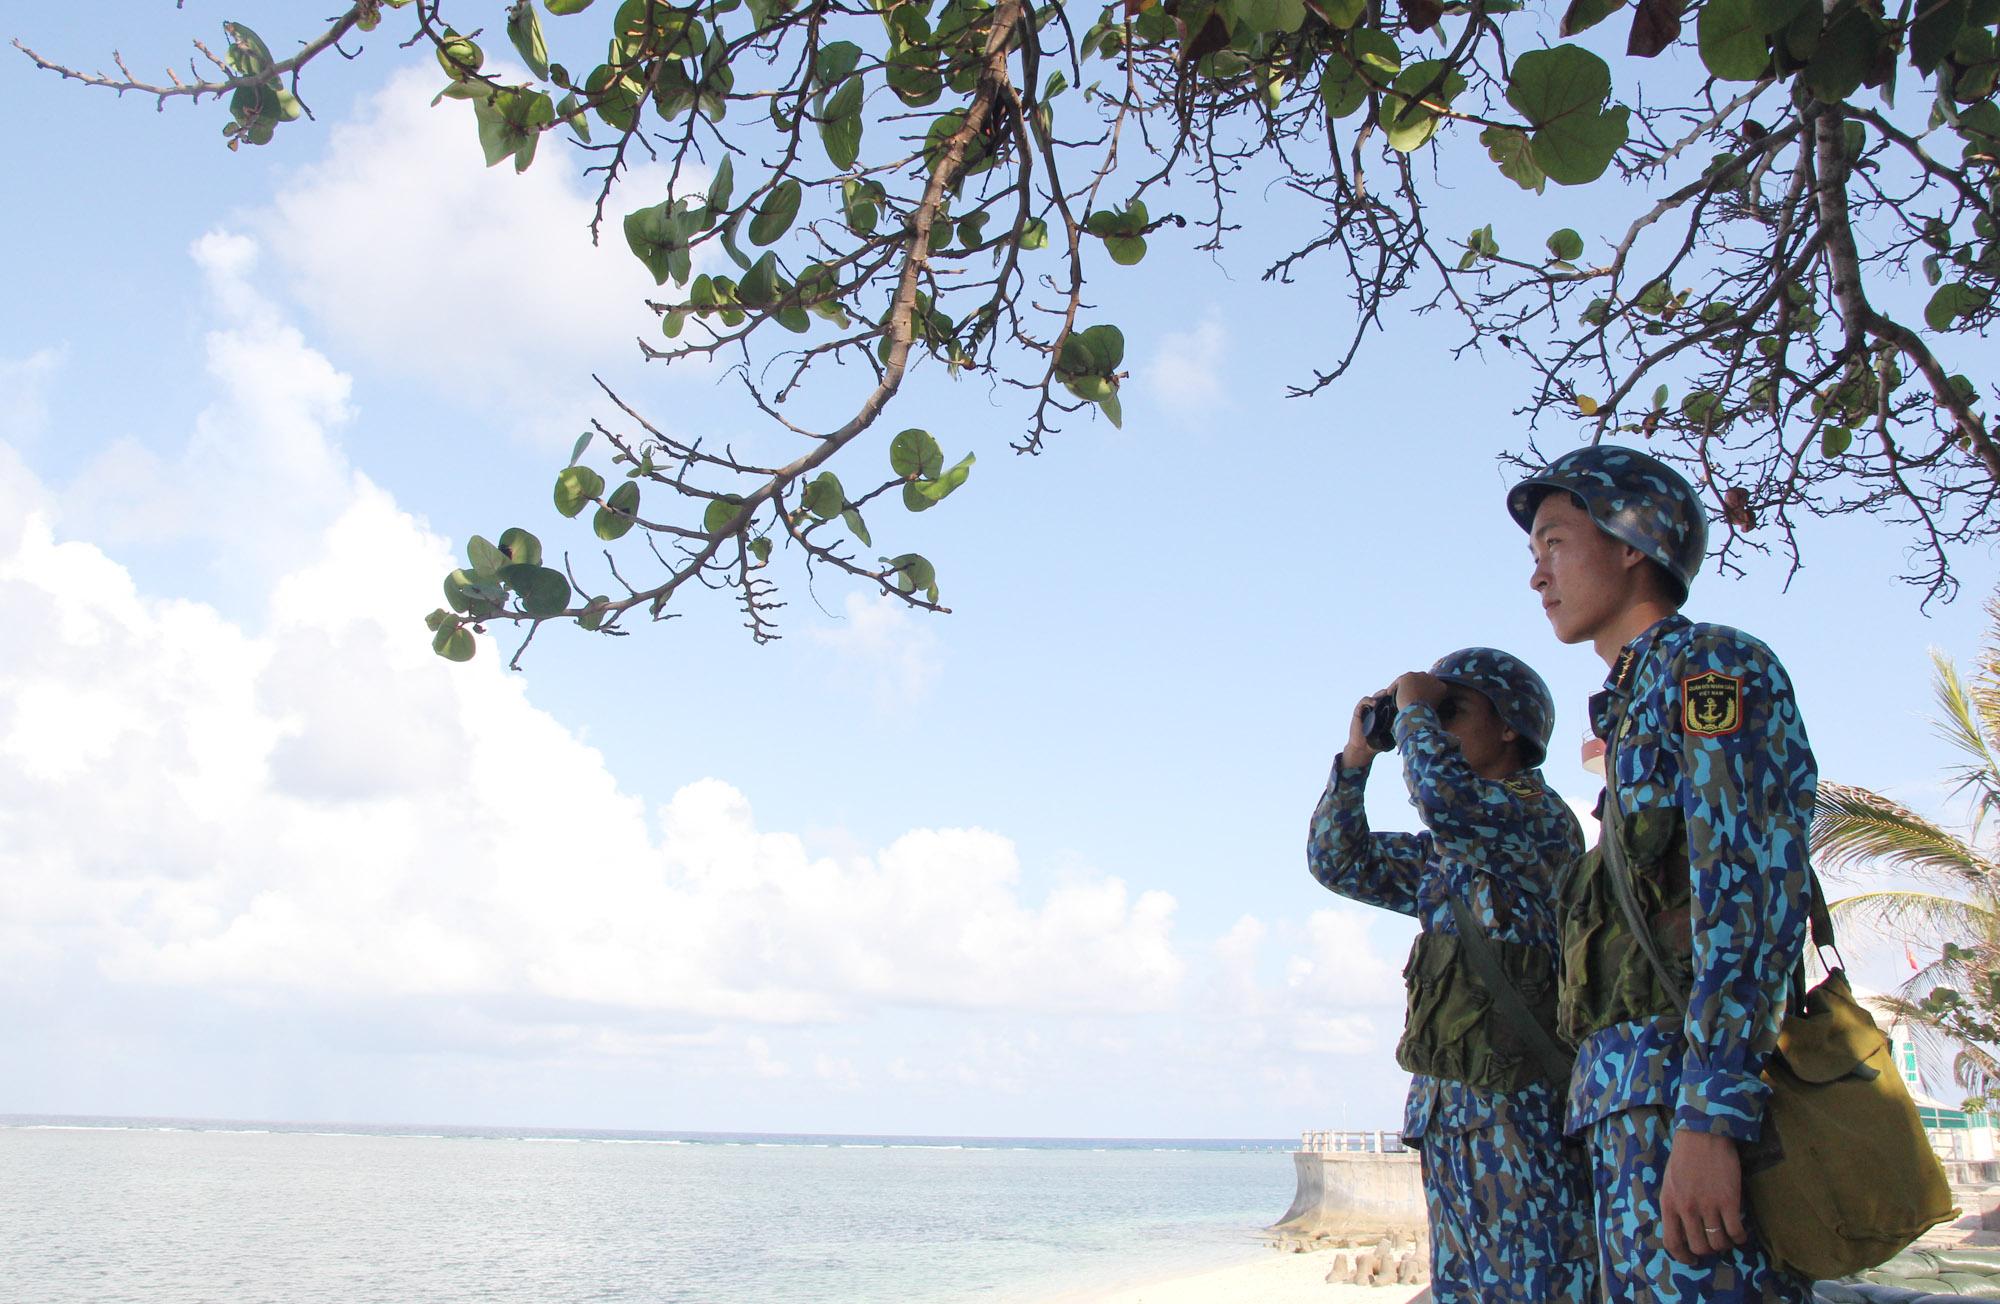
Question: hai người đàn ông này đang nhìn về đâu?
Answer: nhìn về hướng biển ngoài xa